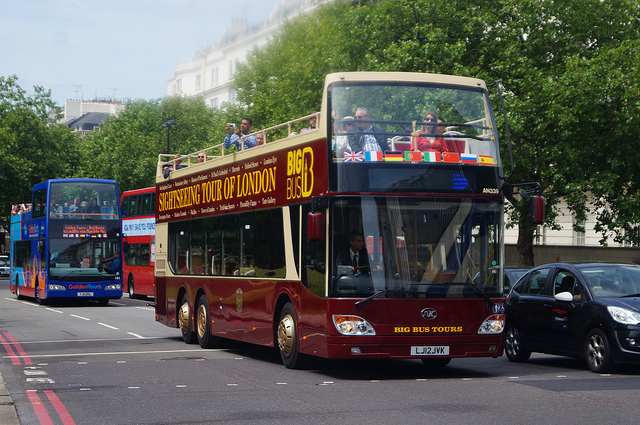
A double decker bus traveling down the street.

A double decker bus driving on a street.